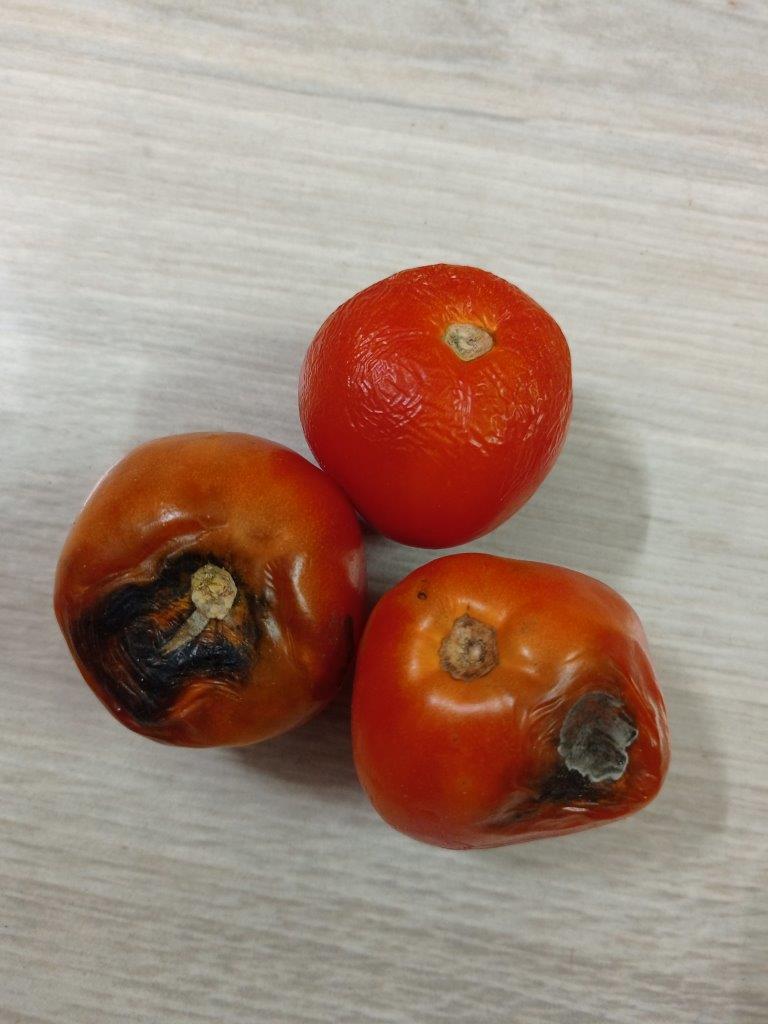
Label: Rotten